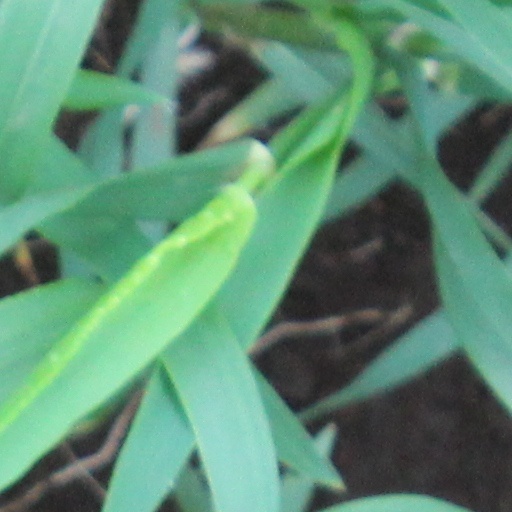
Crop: wheat